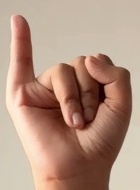
ASL sign: I